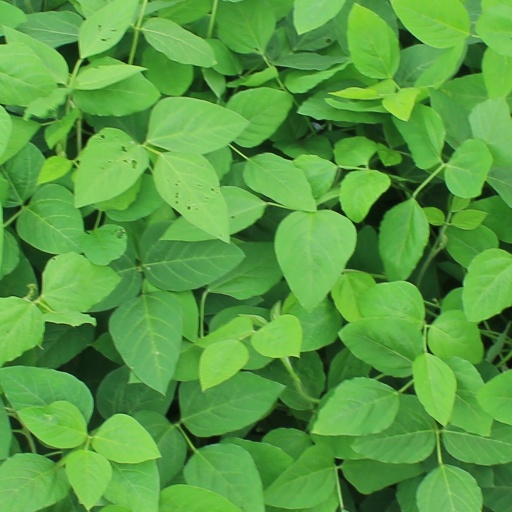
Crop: soybean